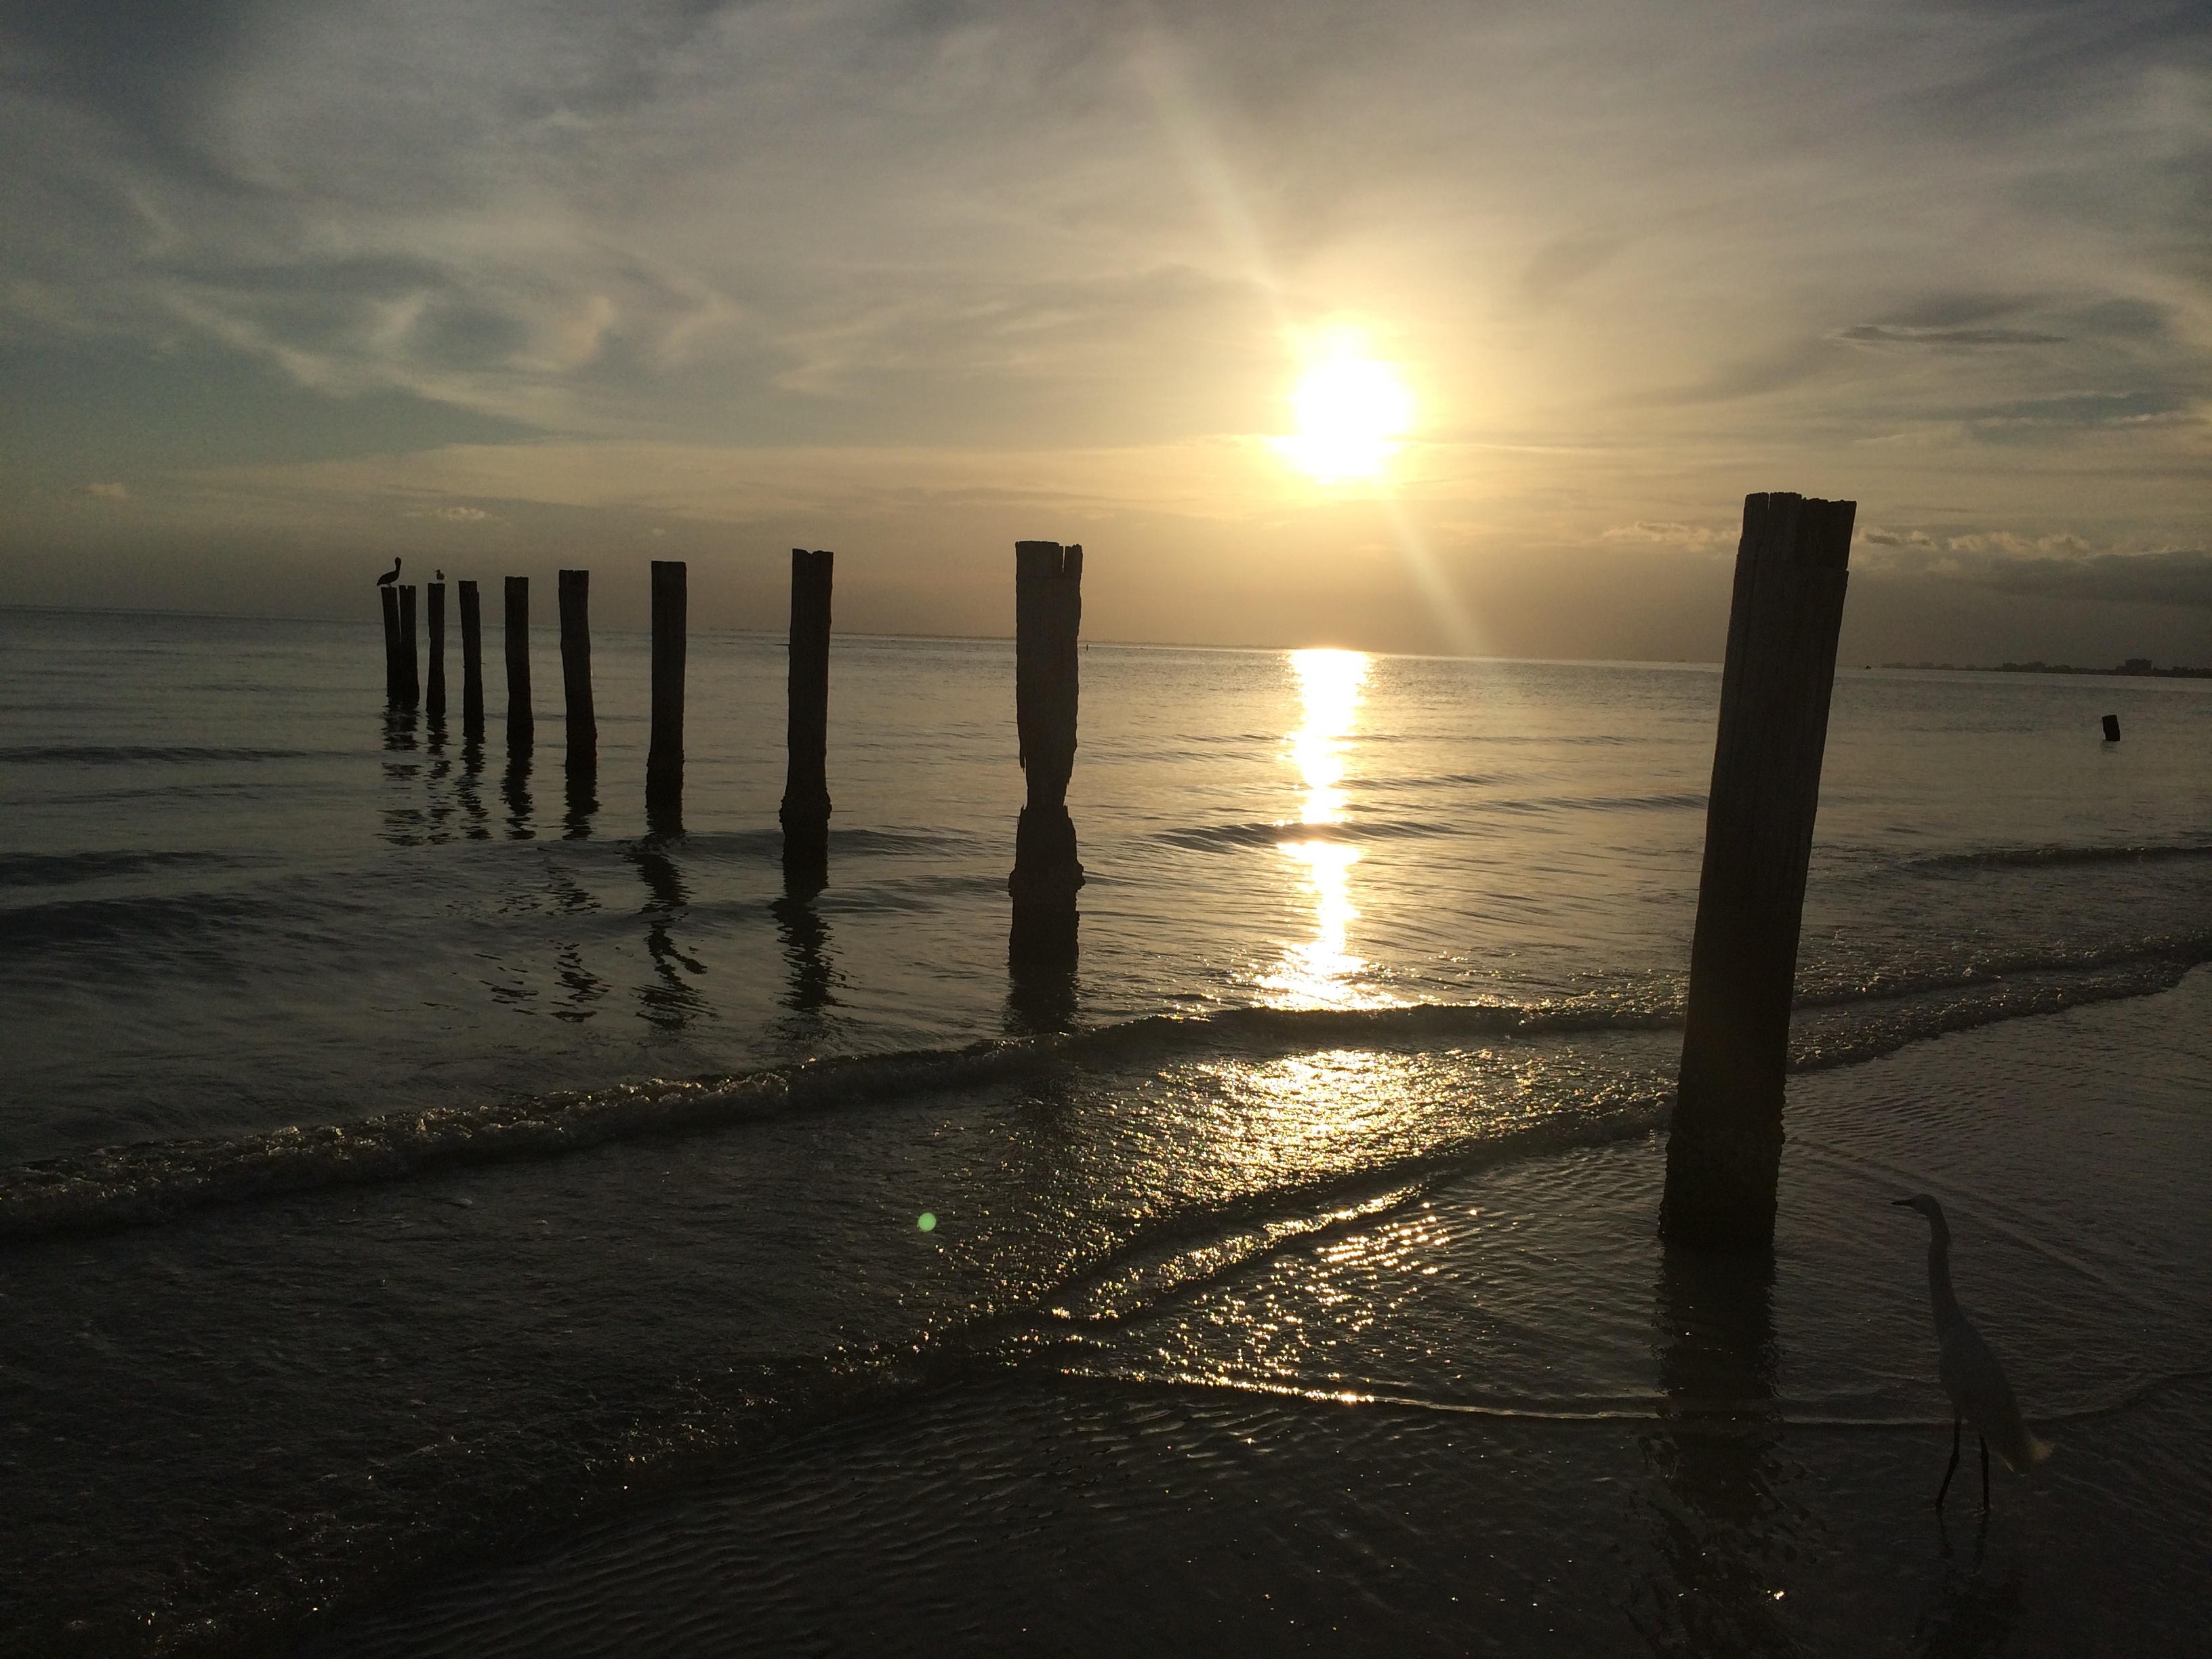
beach, sea, coast, ocean, horizon, light, cloud, sun, sunrise, sunset, sunlight, morning, shore, wave, dawn, atmosphere, pier, dusk, evening, reflection, body of water, atmospheric phenomenon, wind wave